Answer in natural language. Consider the 3D positions of the objects in the scene and not just the 2D positions in the image. Is the centerpoint of  floating brown wooden bed (marked A) at a higher height than sixdrawer dresser in gray (marked B)? Choose between the following options: no or yes
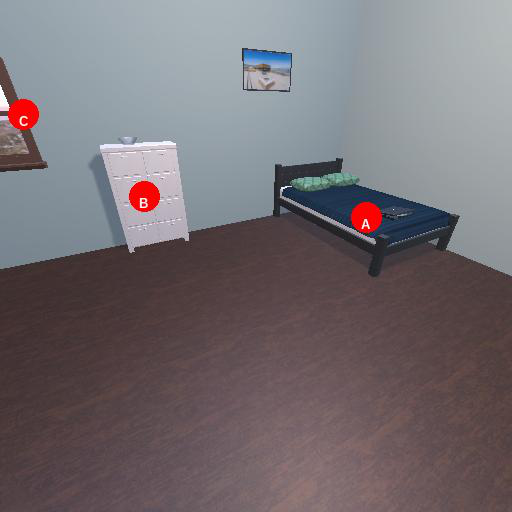
<answer>no</answer>